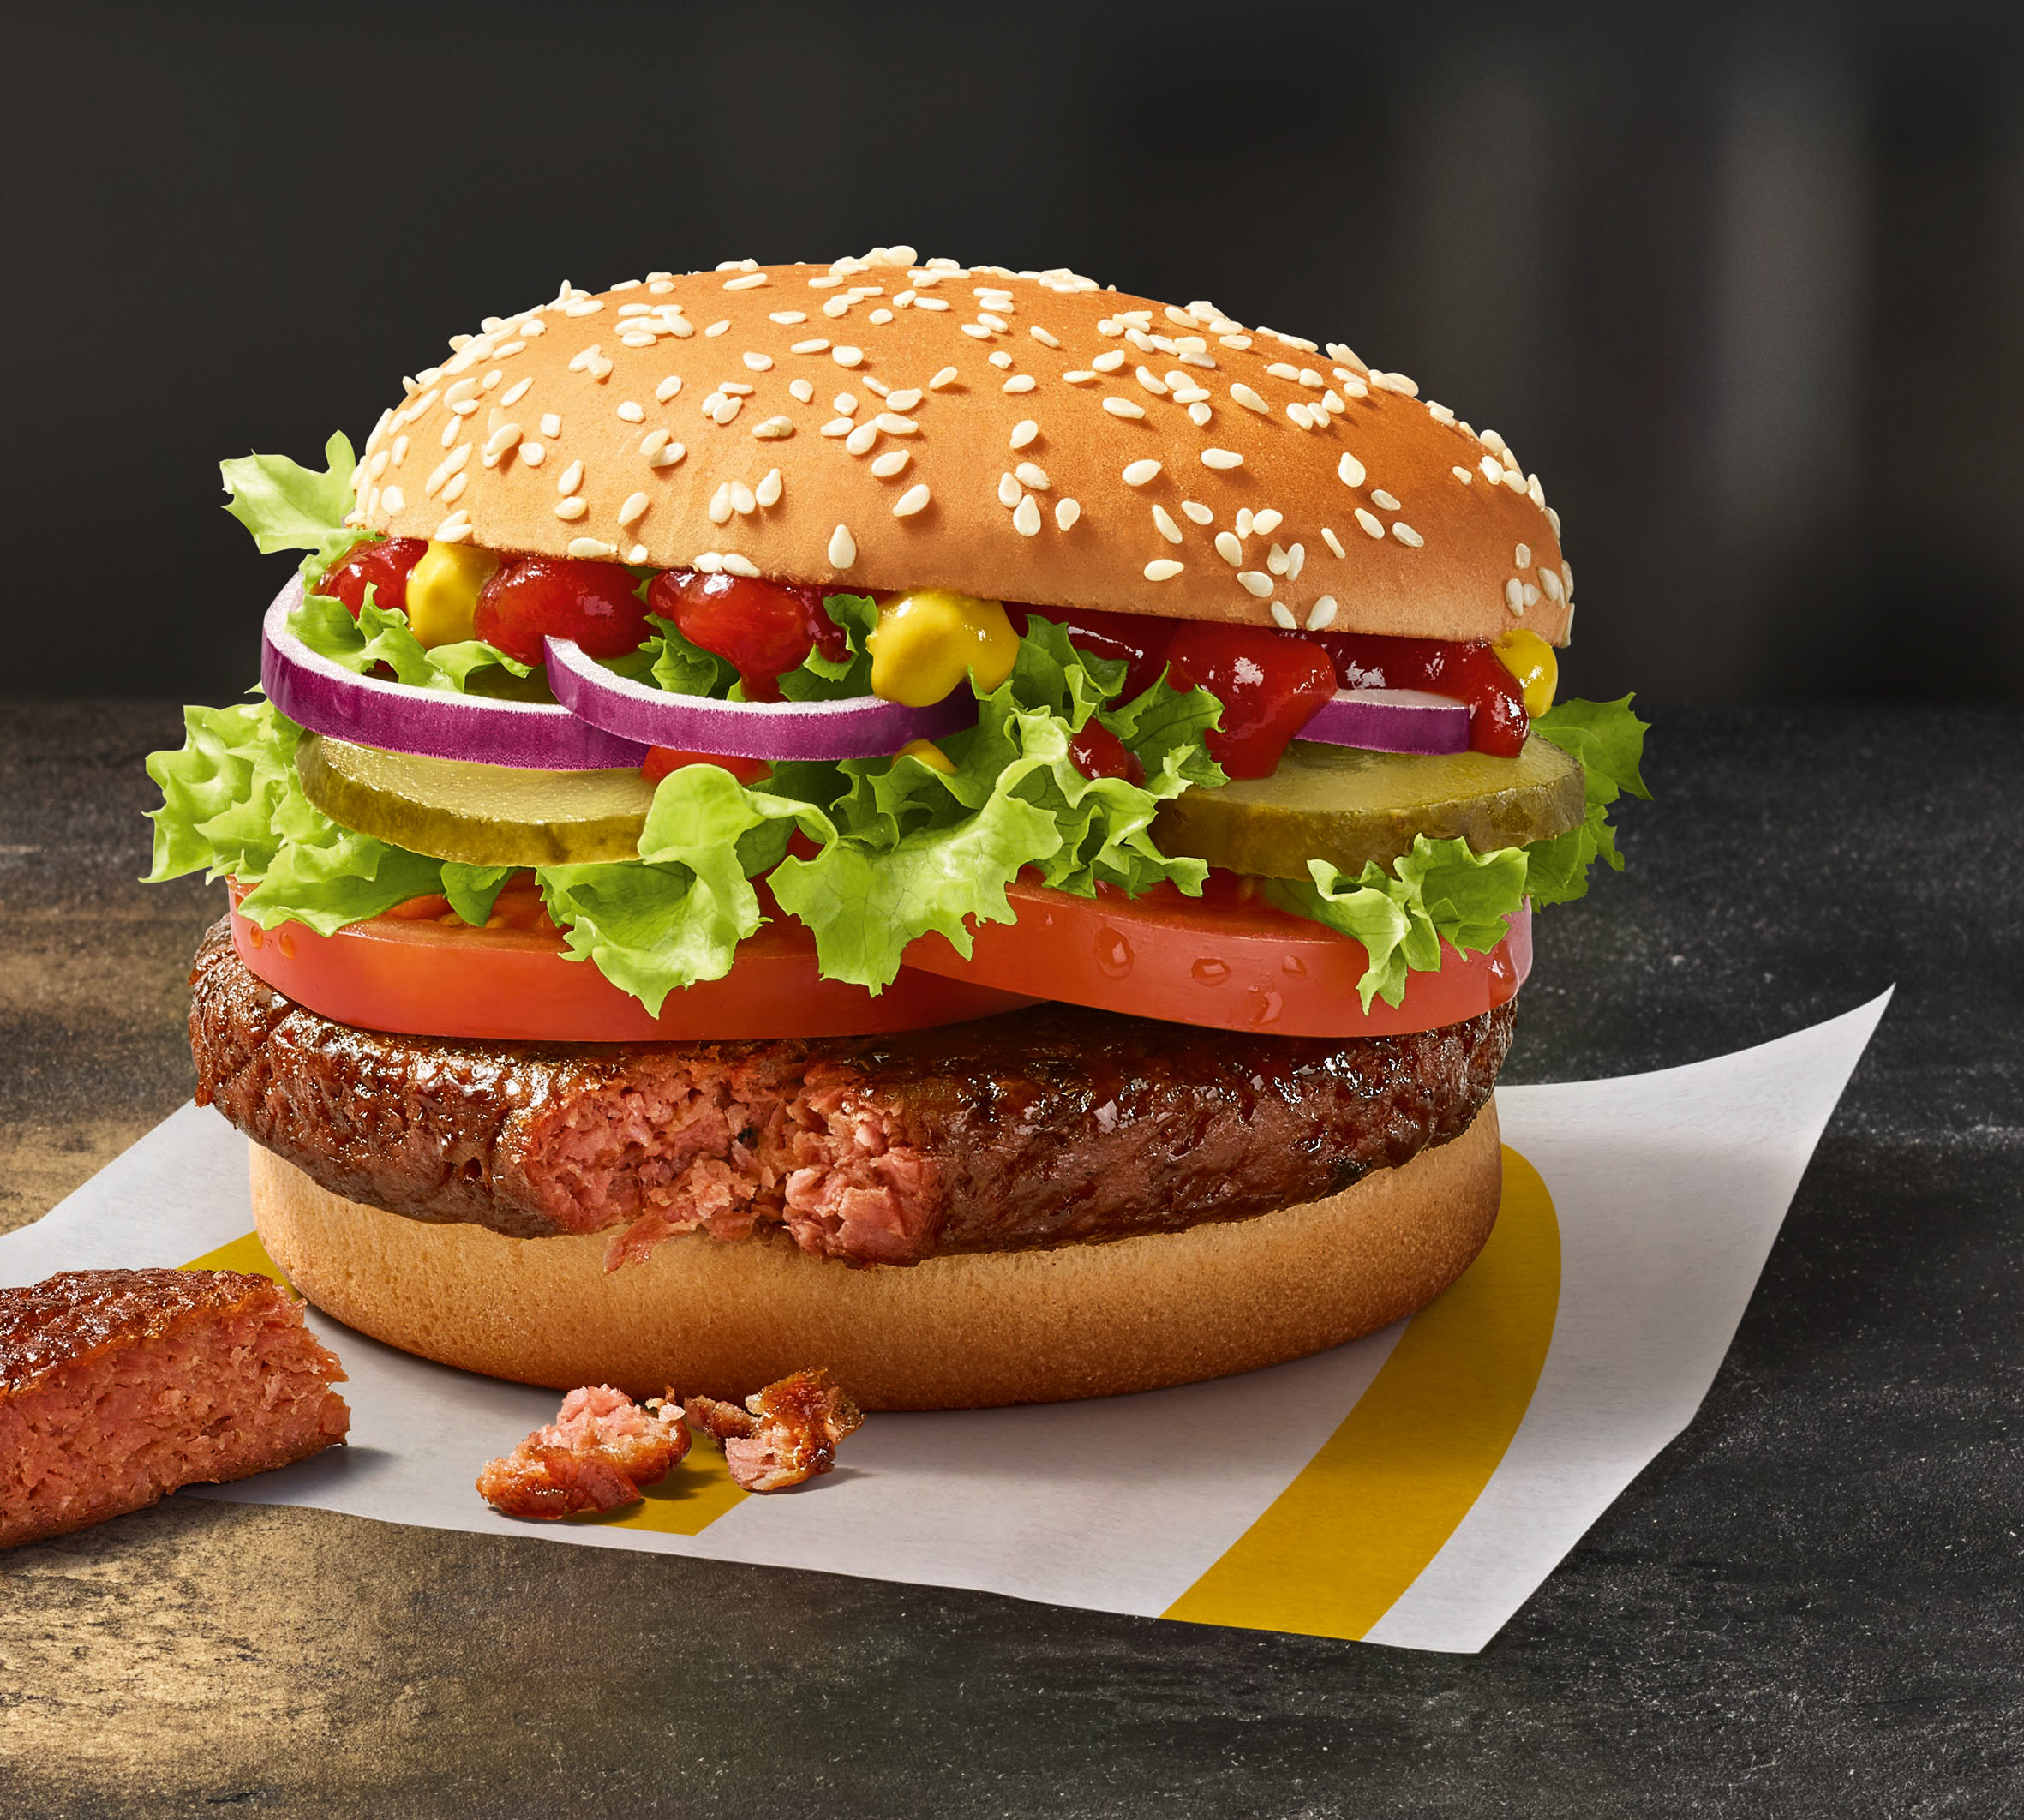
Dish: burger